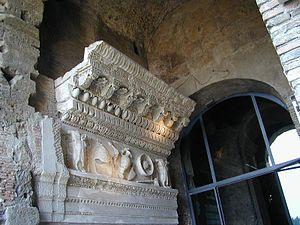
Le temple du divin Vespasien, parfois temple de Vespasien et Titus, est un temple romain situé sur le Forum Romain et dédié au culte impérial de l'empereur Vespasien, déifié par le Sénat peu après sa mort.